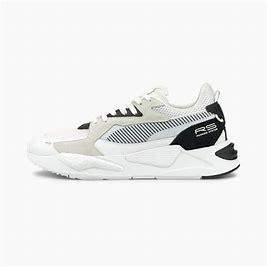
Brand: Puma
Model: Rs Z